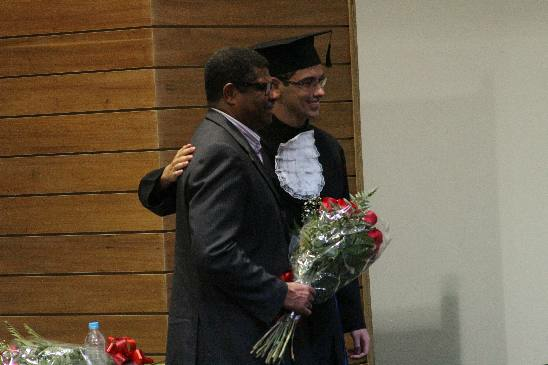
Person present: Yes